Louise Michel

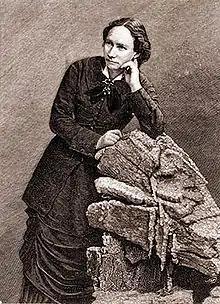
Louise-Michel in 1880, while in exile in New Caledonia

Michel was imprisoned for two years before she was deported. While in prison she demanded to be treated just like the other prisoners and rejected efforts by her friends Hugo and Georges Clemenceau to have her sentence commuted. She considered preferential treatment a dishonour. During the four-month journey to New Caledonia Michel re-examined her belief in revolutionary socialism. She embraced anarchism and for the rest of her life rejected all forms of government. In 1896 she wrote about her change of mind: